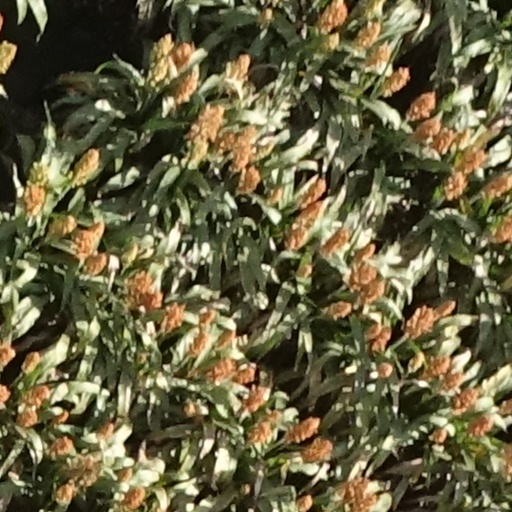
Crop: sorghum